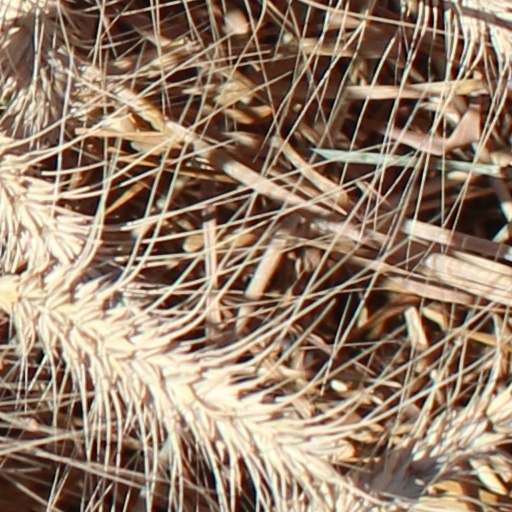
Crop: wheat